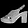
Label: Sandal